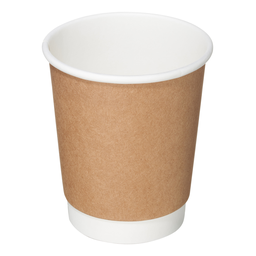
Label: cups